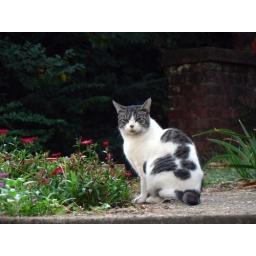
Dropped in (literally dropped out of the tree next to me) while I was shooting the house across the street.